Lionel Lincoln

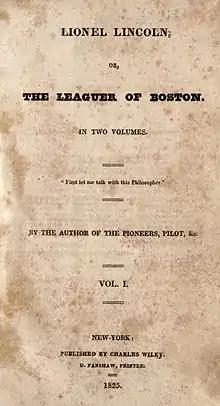
"First edition title page"

Lionel Lincoln is a historical novel by James Fenimore Cooper, first published in 1825. Set in the American Revolutionary War, the novel follows Lionel Lincoln, a Boston-born American of British noble descent who goes to England and returns a British soldier, and is forced to deal with the split loyalties in his family and friends to the American colonies and the British homeland. At the end of the novel, he returns to England with his wife Cecil, another American born cousin.